William Willshire (policeman)

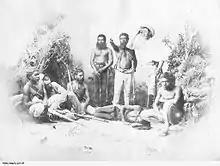
Mounted Constable Willshire with members of his Aboriginal police contingent

William Henry Willshire (10 March 1852 – 22 August 1925) was an Australian police officer who worked in Alice Springs in the Northern Territory of Australia. He was the first police officer to be charged for murder in Australian history, after killing a group of Aboriginal people at Tempe Downs Station.